Malpaga Castle

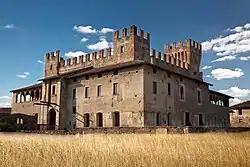
The castle is surrounded by fields of wheat

The Malpaga Castle is a castle in the communal territory of Cavernago, a village in the province of Bergamo, northern Italy. Its main features are the interior rooms frescoed by the Renaissance painter Il Romanino.